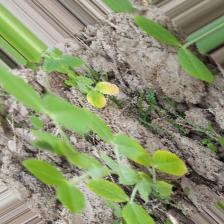
Label: Ascochyta blight